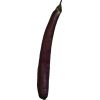
Label: eggplant_long